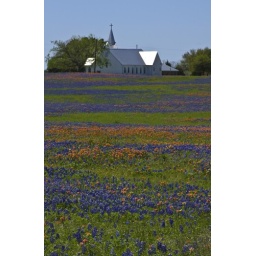
A church near Whitehall, Texas sits behind a field of bluebonnets and paintbrush#179 on Explore 4/1/2009 No April Fool's!